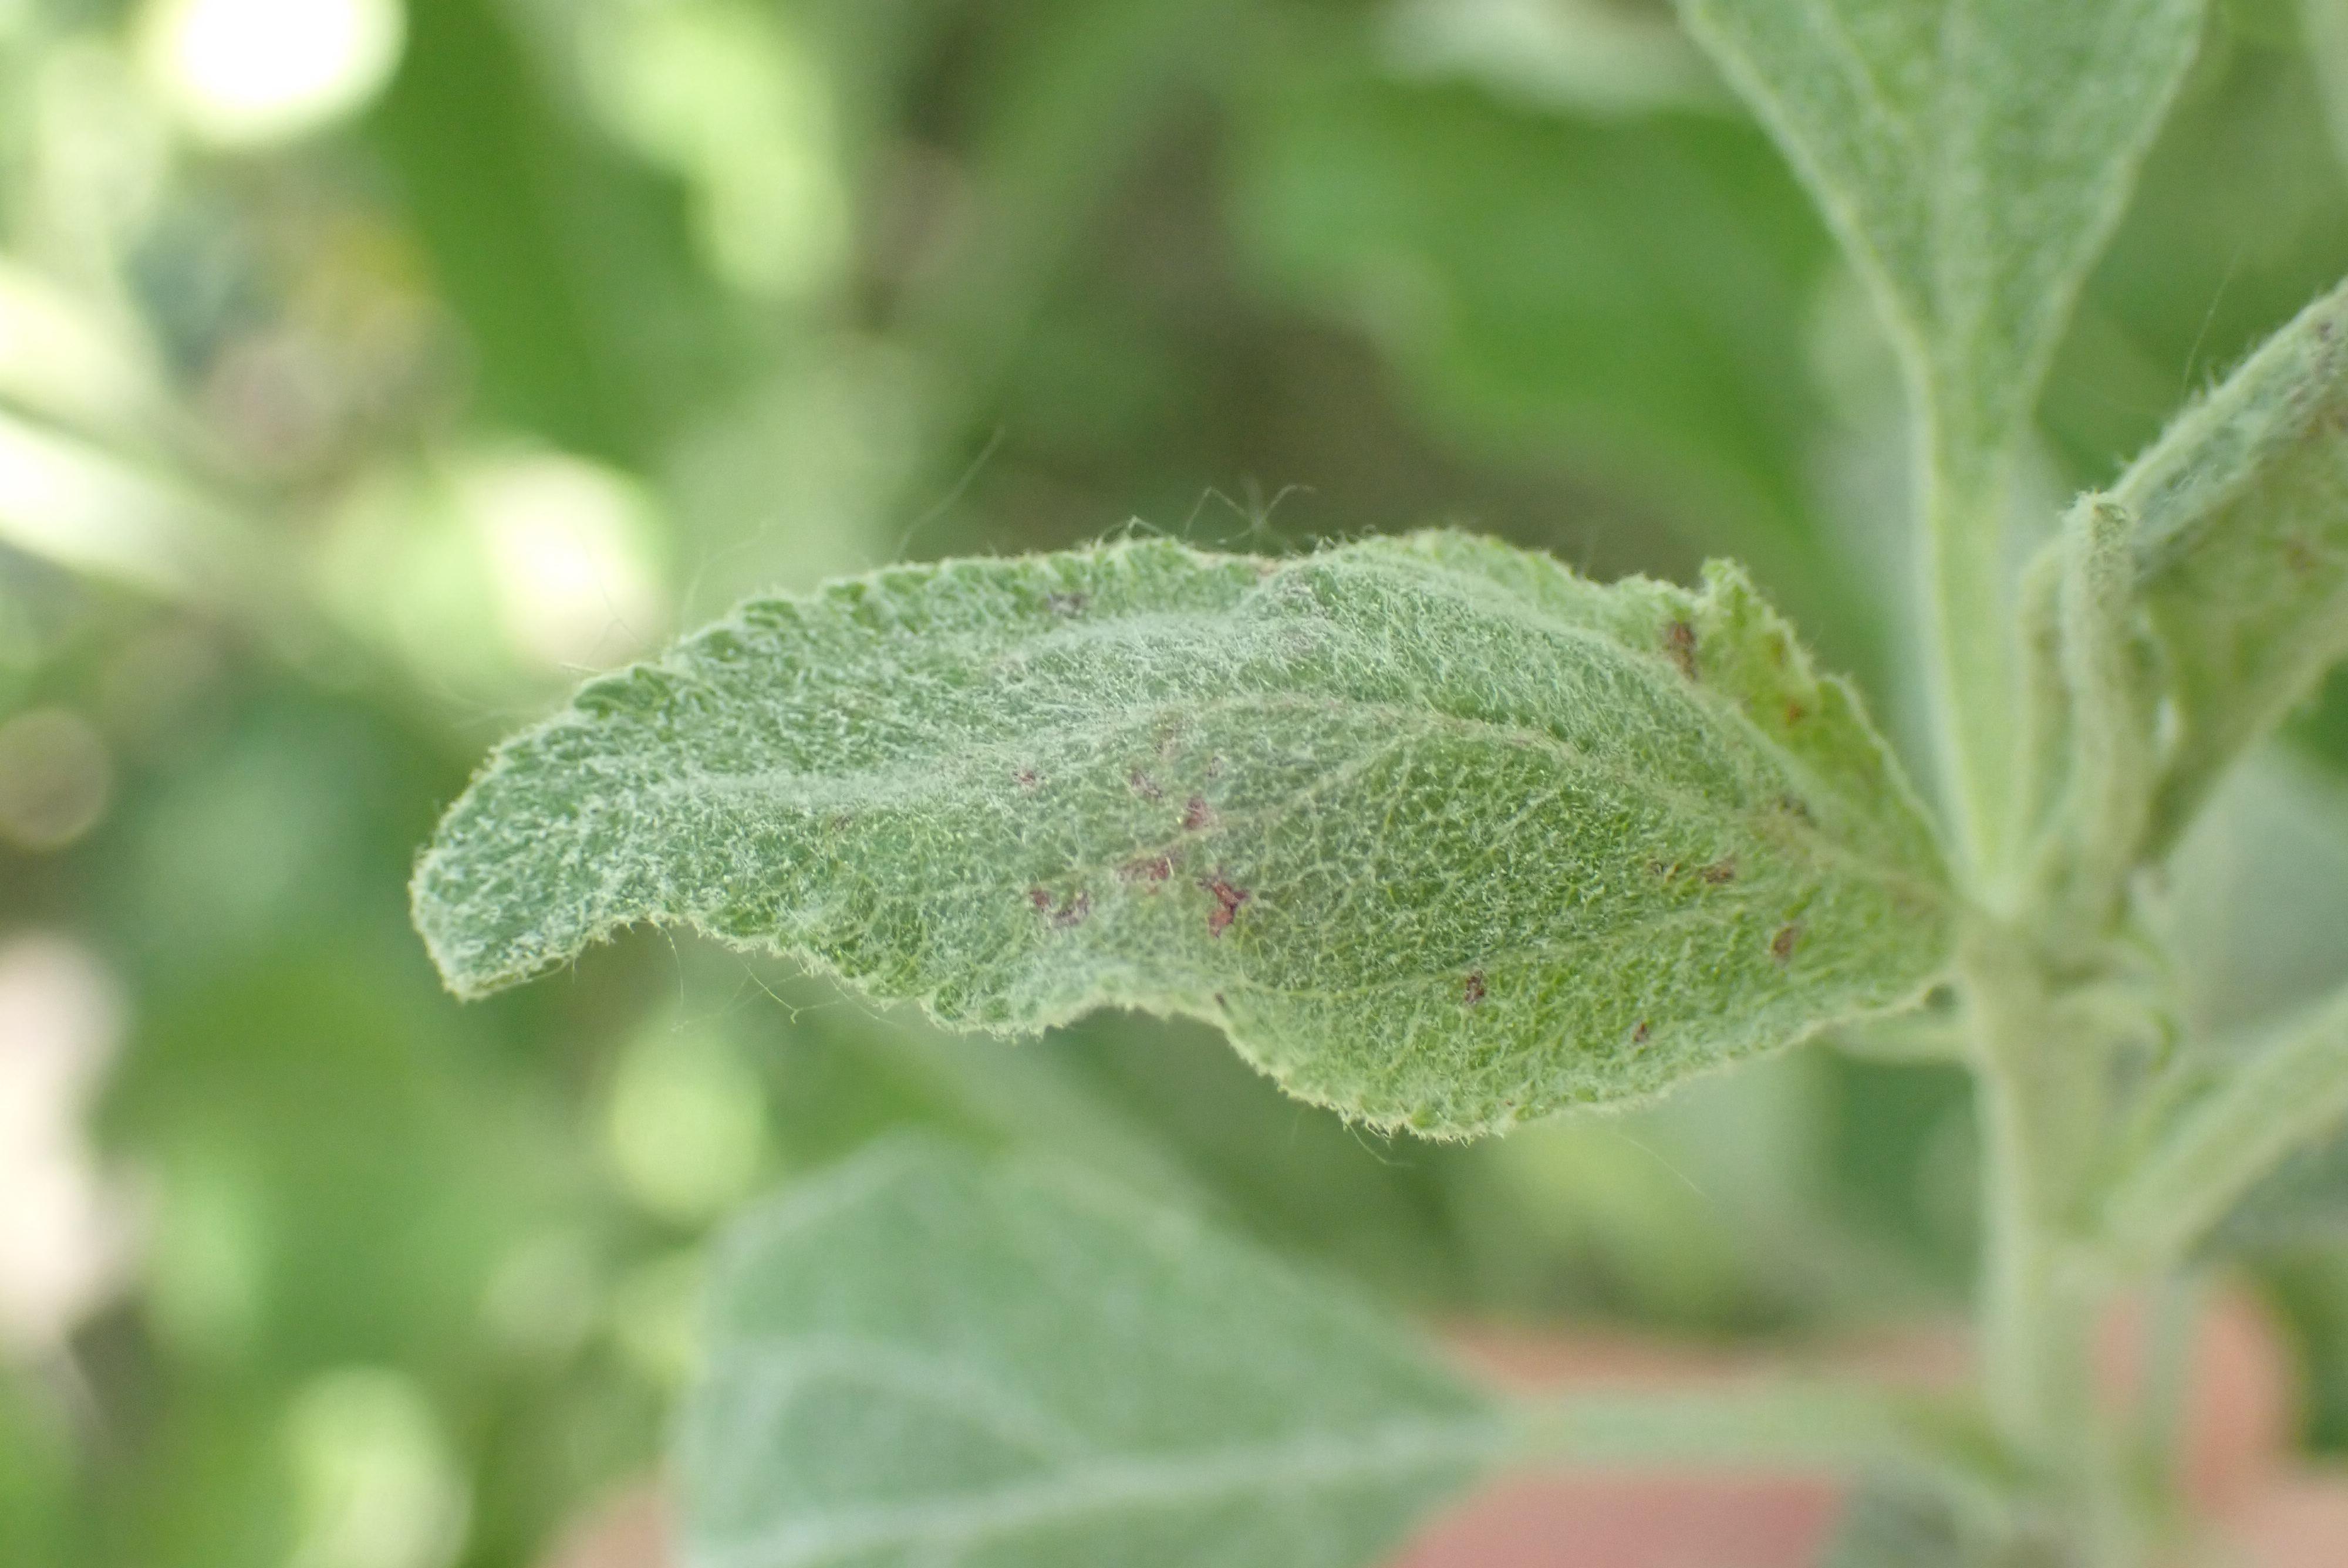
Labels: powdery_mildew